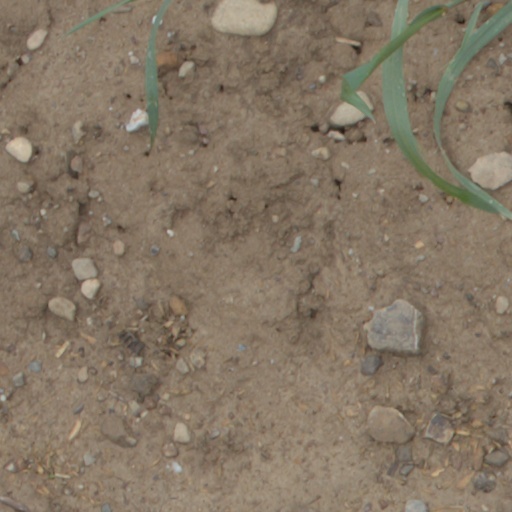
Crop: wheat